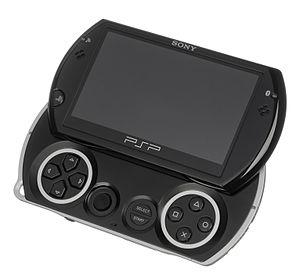
La PSP Go, est une version de la PlayStation Portable. Annoncée à l'E3 2009, elle est commercialisée à partir du 1ᵉʳ octobre 2009 en Europe et aux États-Unis.